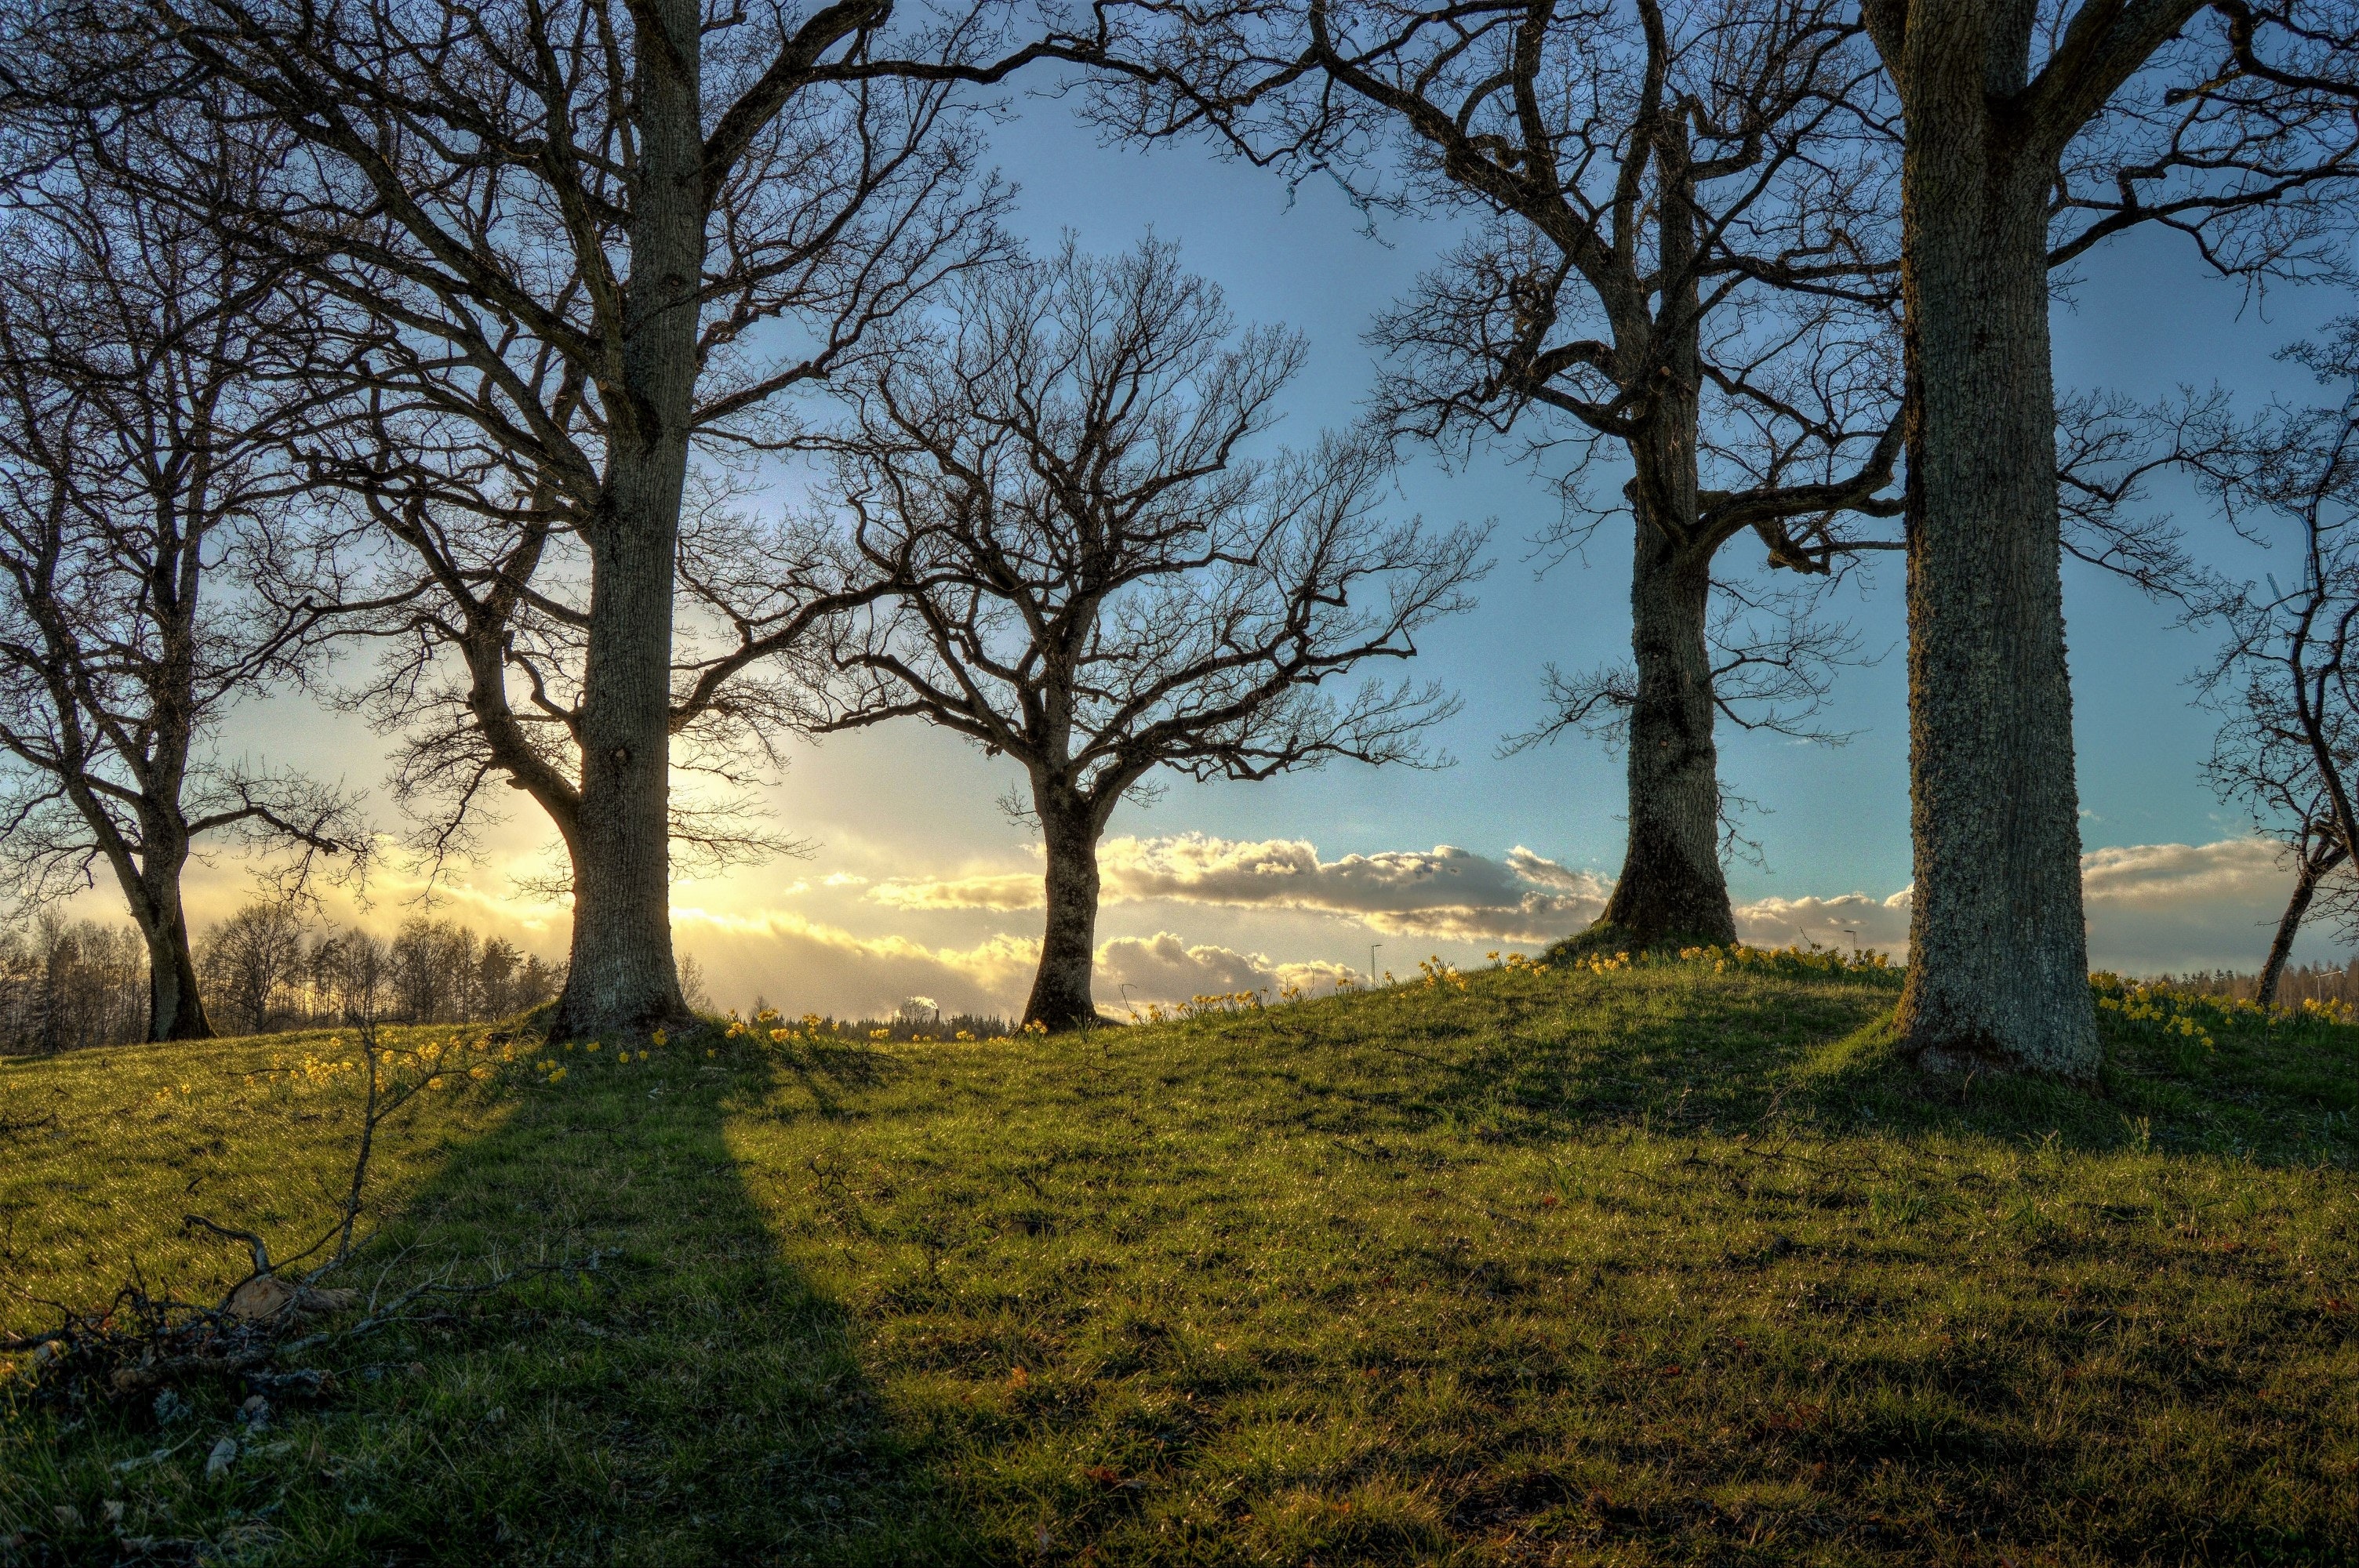
tree, natural landscape, nature, sky, atmospheric phenomenon, natural environment, grass, morning, branch, woody plant, light, sunlight, plant, atmosphere, spring, woodland, landscape, forest, trunk, cloud, grassland, meadow, hill, winter, rural area, pasture, evening, field, horizon, autumn, shadow, Tints and shades, grove, plain, sunset